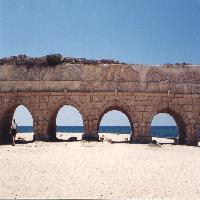
Weather: sun or clear